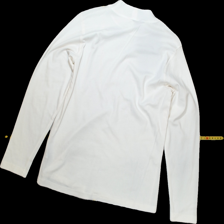
View: back
Type: Top
Category: Ladies
Brand: Not Applicable
Colors: White
Material: 100% Cott
Pattern: Plain
Cut: Turtle neck
Season: All
Trend: No trend
Stains: No
Price range: 50-100
Recommended usage: Reuse